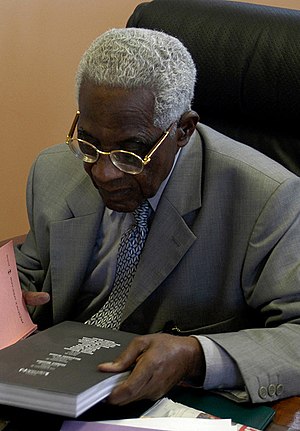
Aimé Césaire
Aimé Fernand David Césaire var en fransk forfatter og politiker fra Martinique. Han var borgmester i øens hovedby Fort-de-France i perioden 1945-2001, men var derudover kendt som forfatter af især digte og skuespil, hvor han viste bevidsthed om sine sorte rødder. Han skabte sammen med Léopold Sédar Senghor – senere præsident i Senegal – begrebet négritude, der drejer sig om at være stolt af at være sort.